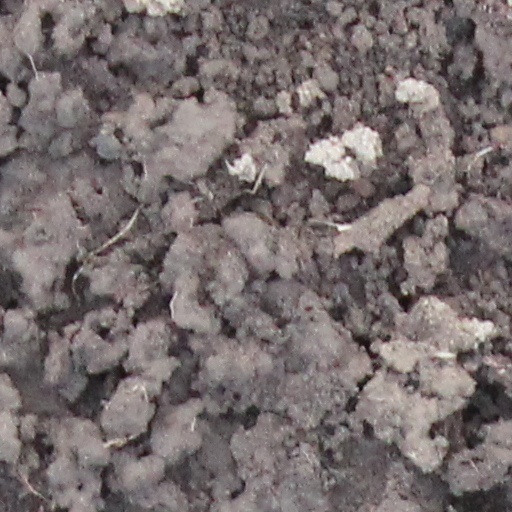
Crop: wheat